Cold hardening

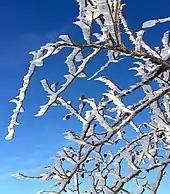
Rosa canina covered in frost, Swabian Jura

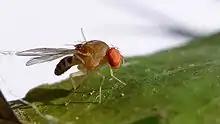
The common fruit fly

Plants in temperate and polar regions adapt to winter and sub zero temperatures by relocating nutrients from leaves and shoots to storage organs. Freezing temperatures induce dehydrative stress on plants, as water absorption in the root and water transport in the plant decreases. Water in and between cells in the plant freezes and expands, causing tissue damage. Cold hardening is a process in which a plant undergoes physiological changes to avoid, or mitigate cellular injuries caused by sub-zero temperatures. Non-acclimatized individuals can survive −5 °C, while an acclimatized individual in the same species can survive −30 °C. Plants that originated in the tropics, like tomato or maize, don't go through cold hardening and are unable to survive freezing temperatures. The plant starts the adaptation by exposure to cold yet still not freezing temperatures. The process can be divided into three steps. First the plant perceives low temperature, then converts the signal to activate or repress expression of appropriate genes. Finally, it uses these genes to combat the stress, caused by sub-zero temperatures, affecting its living cells. Many of the genes and responses to low temperature stress are shared with other abiotic stresses, like drought or salinity.